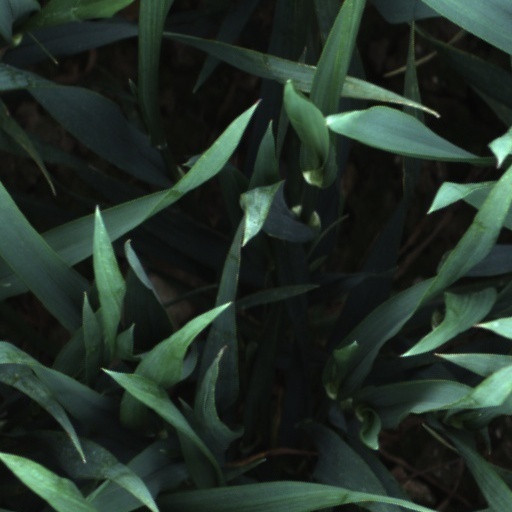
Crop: wheat